Rosa Gore

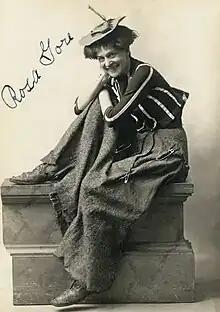
Circa 1908

Rosa Gore (born Minnie Lyons; September 15, 1866 – February 4, 1941) was an American film actress active in Hollywood primarily during the silent era. She appeared in at least 70 films over the course of her career. She got her start in vaudeville and was known for her work with her husband, actor Dan Crimmins.